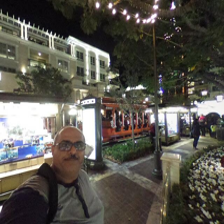
Label: streetView